BASICS Scotland

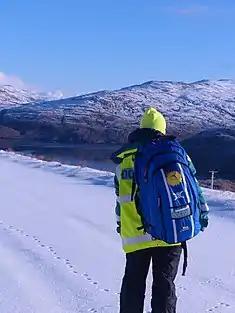
BASICS Scotland Doctor in the Hebrides, Scotland

BASICS Scotland responders are dispatched by the Scottish Ambulance Service control room, and many responders carry radios or telephones with tracking capabilities to allow control room staff to know when a responder is in close proximity to a 999 incident. These responders are integrated into the pan-Scotland trauma network. Responders who are medical doctors on the General Medical Council register may use emergency green beacons on their car to alert other road users intentions (although such lights do not provide exemptions from road traffic law).